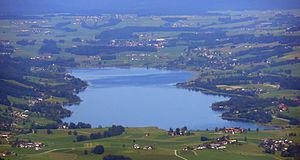
Le lac d'Irrsee est un lac situé dans les préalpes de Haute-Autriche, dans la région du Salzkammergut. sa superficie est d'environ 3,5 km² avec une profondeur maximale de 32 m. Il est une destination touristique populaire grâce à ses eaux qui sont les plus chaudes des lacs de la région.